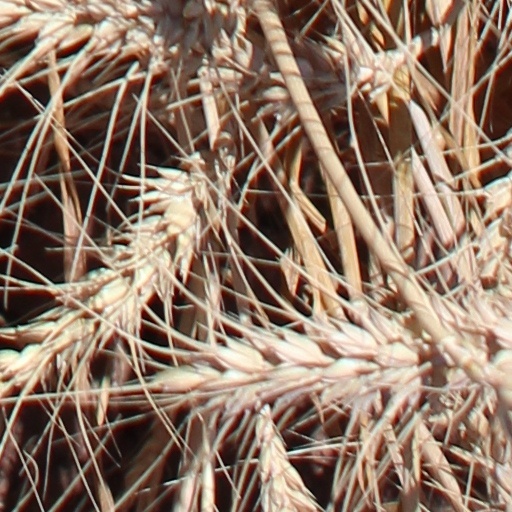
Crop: wheat